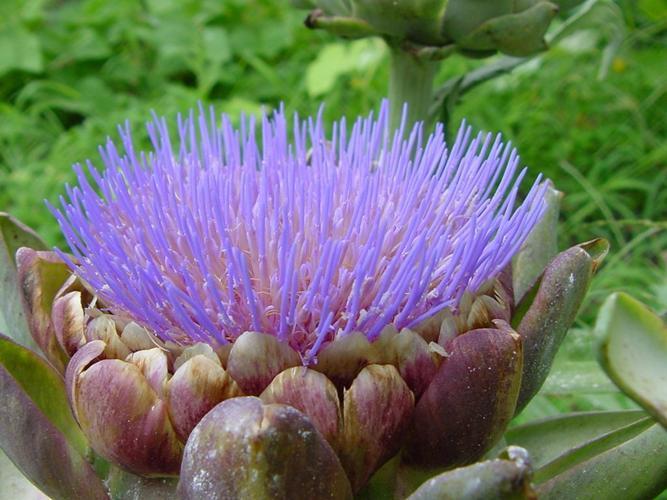
Label: artichoke